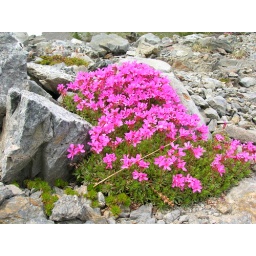
A stubbornly determined pink flower patch in the middle of a whole lot of gray rocks